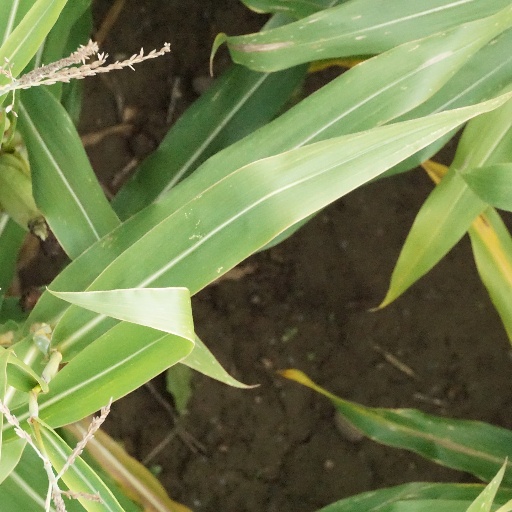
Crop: maize; corn